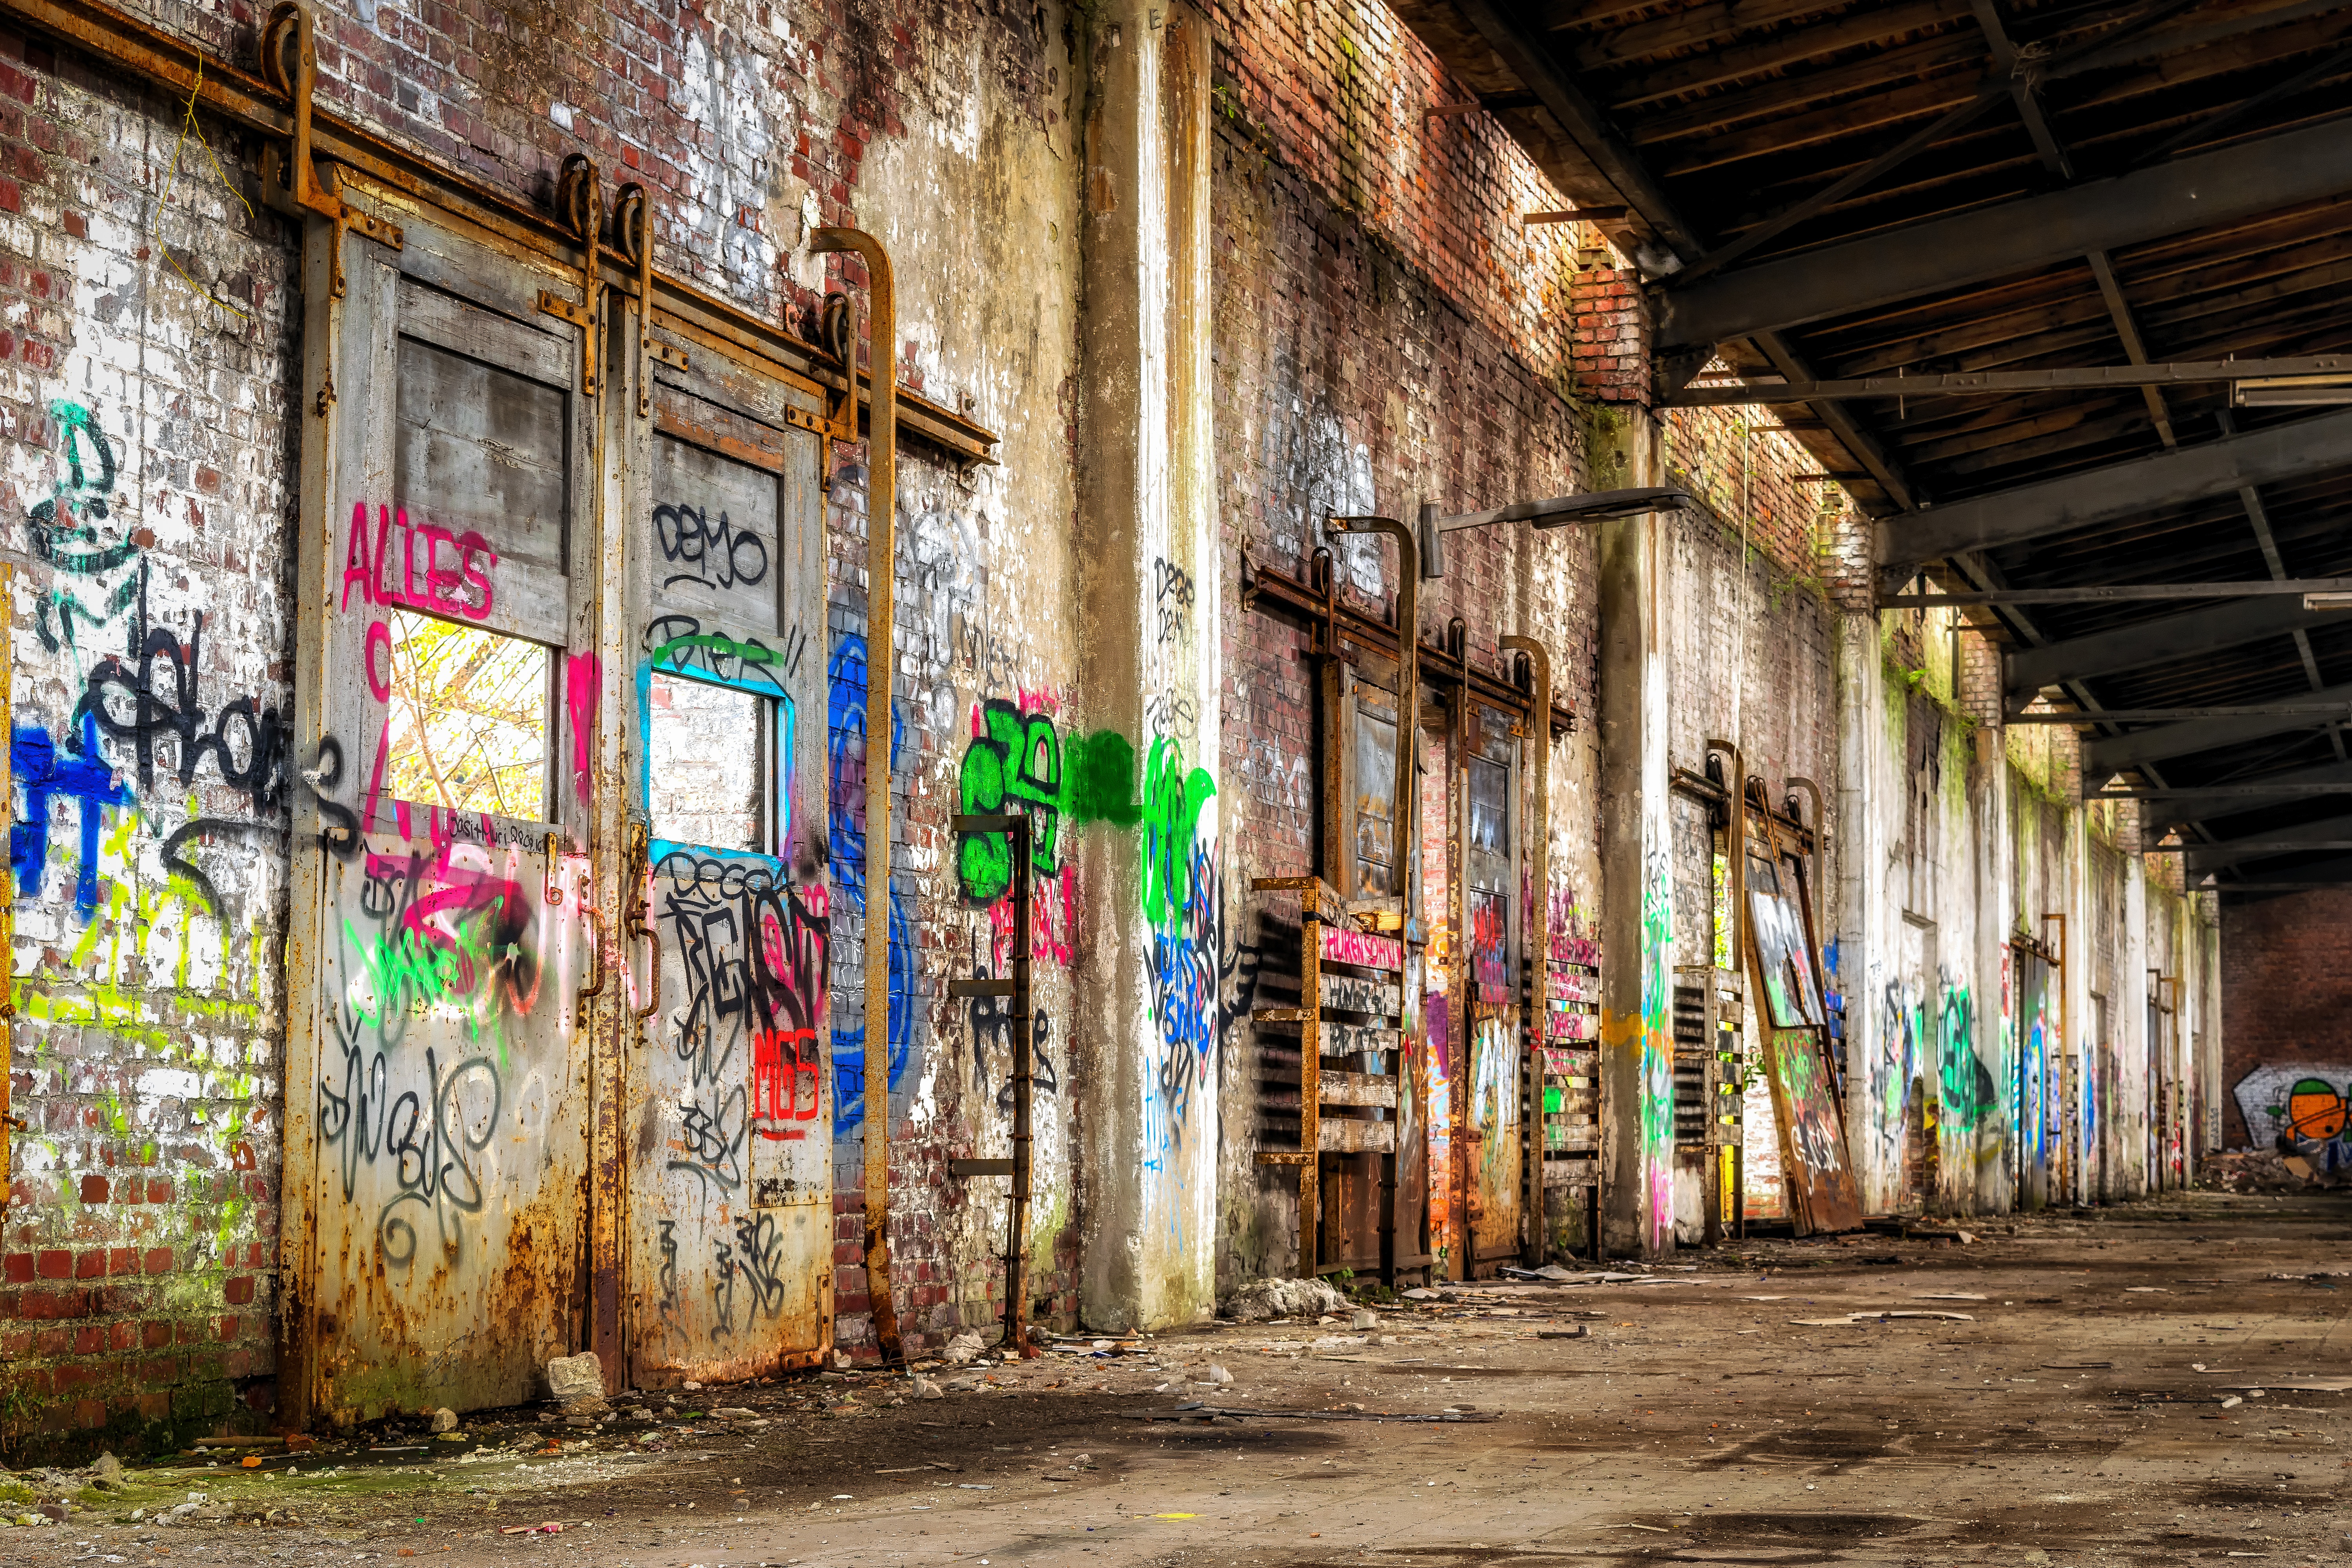
light, architecture, road, street, building, alley, city, home, wall, dirt, hall, space, facade, abandoned, decay, ruin, graffiti, goal, weathered, art, neglected, stock, closed, slide, railway station, leave, neighbourhood, lost places, pforphoto, goods, void hall, goods station, urban area